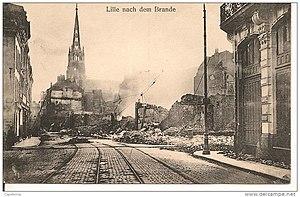
La paroisse Saint-Maurice s’est développée à partir de «Fins», un des noyaux originels de Lille autour de son église dont l’existence est attestée en 1066. La paroisse peuplée en majorité d’artisans devient un des quartiers ouvriers de la ville à la Révolution industrielle avant de se fondre progressivement à partir de la fin du XIXᵉ siècle dans l’hypercentre commercial de la métropole.